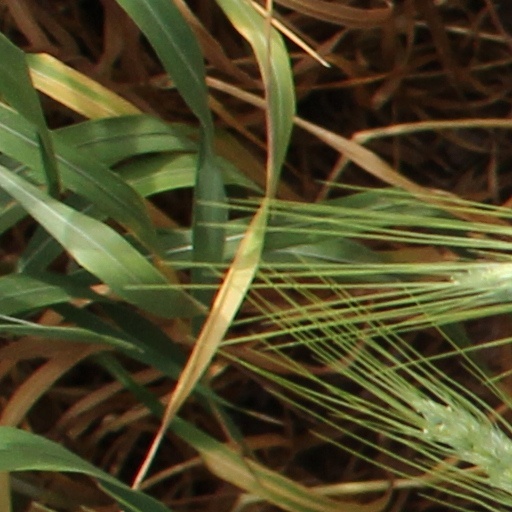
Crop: wheat